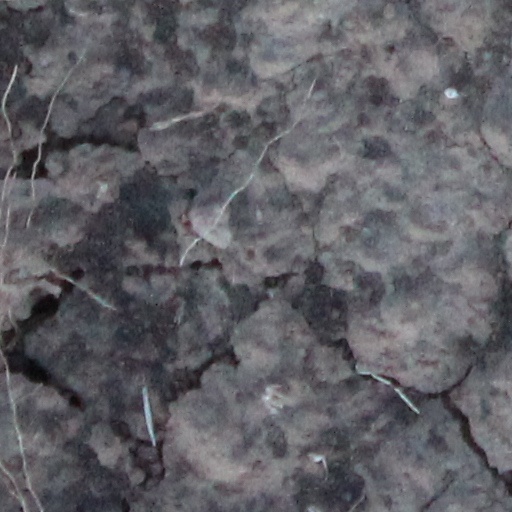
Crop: wheat